Sanremo Music Festival

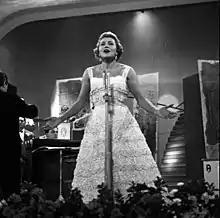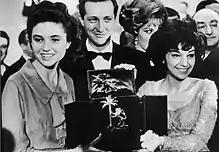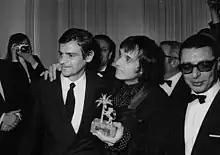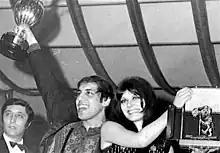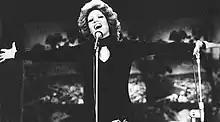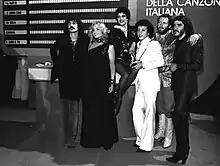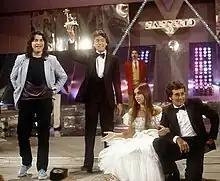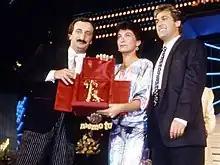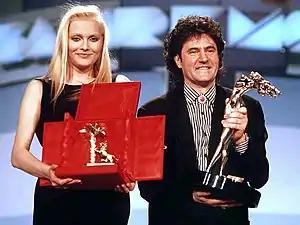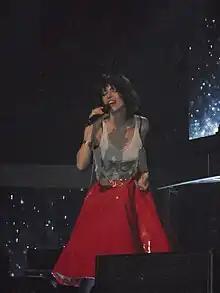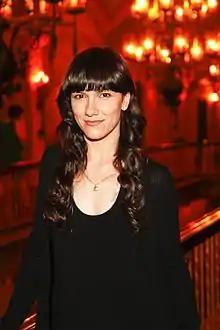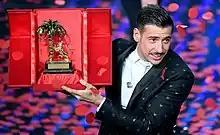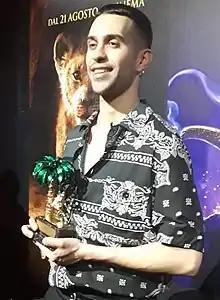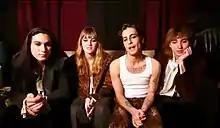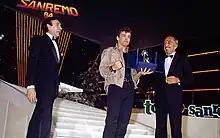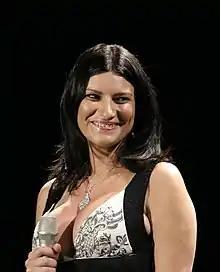
Nilla Pizzi was the winner of the first Sanremo Festival, in 1951.
Gigliola Cinquetti and Belgian-Italian Patricia Carli celebrate their victory with the song "Non ho l'età" at the 14th Sanremo Music Festival, 1 February 1964.
Sergio Endrigo (left) with Brazilian singer Roberto Carlos after their win in 1968
Adriano Celentano and Claudia Mori won the 1970 edition of the festival.
Iva Zanicchi during the 1974 edition of the festival
Matia Bazar won the 1978 edition of the festival.
Riccardo Fogli (center), winner of the 1982 edition of the festival, with Drupi (left), Al Bano, and Romina Power (right)
Ricchi e Poveri won the festival in 1985.
Anna Oxa and Fausto Leali won the festival in 1989.
Giorgia won Sanremo in 1995.
Elisa was the winner of the Sanremo Festival in 2001, with the song "Luce (Tramonti a nord est)".
Francesco Gabbani won the 2017 edition of the festival, earning the right to represent Italy in that year's Eurovision Song Contest.
Mahmood won the 2019 edition of the festival, earning the right to represent Italy in that year's Eurovision Song Contest.
Måneskin won the 2021 edition of the festival and went on to also win that year's Eurovision Song Contest, representing Italy.
Eros Ramazzotti was the first winner of the "Newcomers" section in 1984. He then won the Festival in 1986 competing in the "Big Artists" section.
Laura Pausini started her career in 1993, when she won the Newcomers section of the Sanremo Music Festival with "La solitudine".
Andrea Bocelli won the Newcomers section of the Sanremo Music Festival in 1994 with "Il mare calmo della sera".
Jenny B won the Sanremo Music Festival in the Newcomers section in 2000.
Arisa, winner of the Newcomers section, performing in Sanremo in 2009.
Ultimo at Sanremo in 2018
Fiorella Mannoia and Paola Turci in Sanremo, 1988
Malika Ayane won the Critics Award in 2010 and in 2015, singing "Ricomincio da qui" and "Adesso e qui (nostalgico presente)", respectively.
Raphael Gualazzi won the Critics Award in the Newcomers section in 2011, with the song "Follia d'amore".

The "Mia Martini" Critics Award, originally named the Critics Award of the Italian Song Festival and, more informally, simply the Critics Award, is a recognition given to the best song, selected by music experts (journalists and music critics) at the Sanremo Music Festival. The prize was created in 1982 specifically to award Mia Martini's interpretation of her song "E non finisce mica il cielo".